Durham University

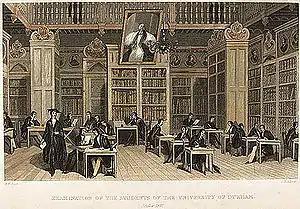
An examination taking place in Cosin's Library, 1842

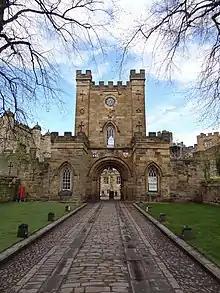
Durham Castle (gatehouse pictured) houses University College, making it one of the oldest buildings currently being used to house a university in the world

The university opened on 28 October 1833. In 1834 all but two of the bishops of the Church of England confirmed that they would accept holders of Durham degrees for ordination. In 1835 a fundamental statute was passed by the Dean and Chapter, as governors of the university, setting up Convocation and laying down that Durham degrees would only be open to members of the Church of England. Regulations for degrees were finalised in 1836 and the university was incorporated by royal charter granted by William IV on 1 June 1837 as the "Warden, Masters and Scholars of the University of Durham", with the first students graduating a week later. At the opening of the university, accommodation was provided in the Archdeacon's Inn (now Cosin's Hall); in 1837 an order of the Queen-in-Council was issued granting the university use of Durham Castle, which had previously been a palace of the Bishop of Durham, for further accommodation.